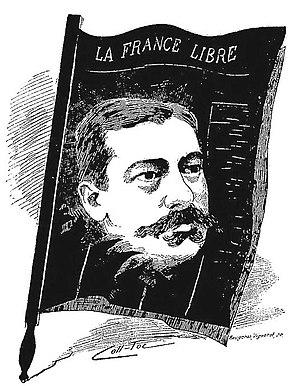
La France libre est un quotidien politique français de gauche diffusé de 1884 à 1886.